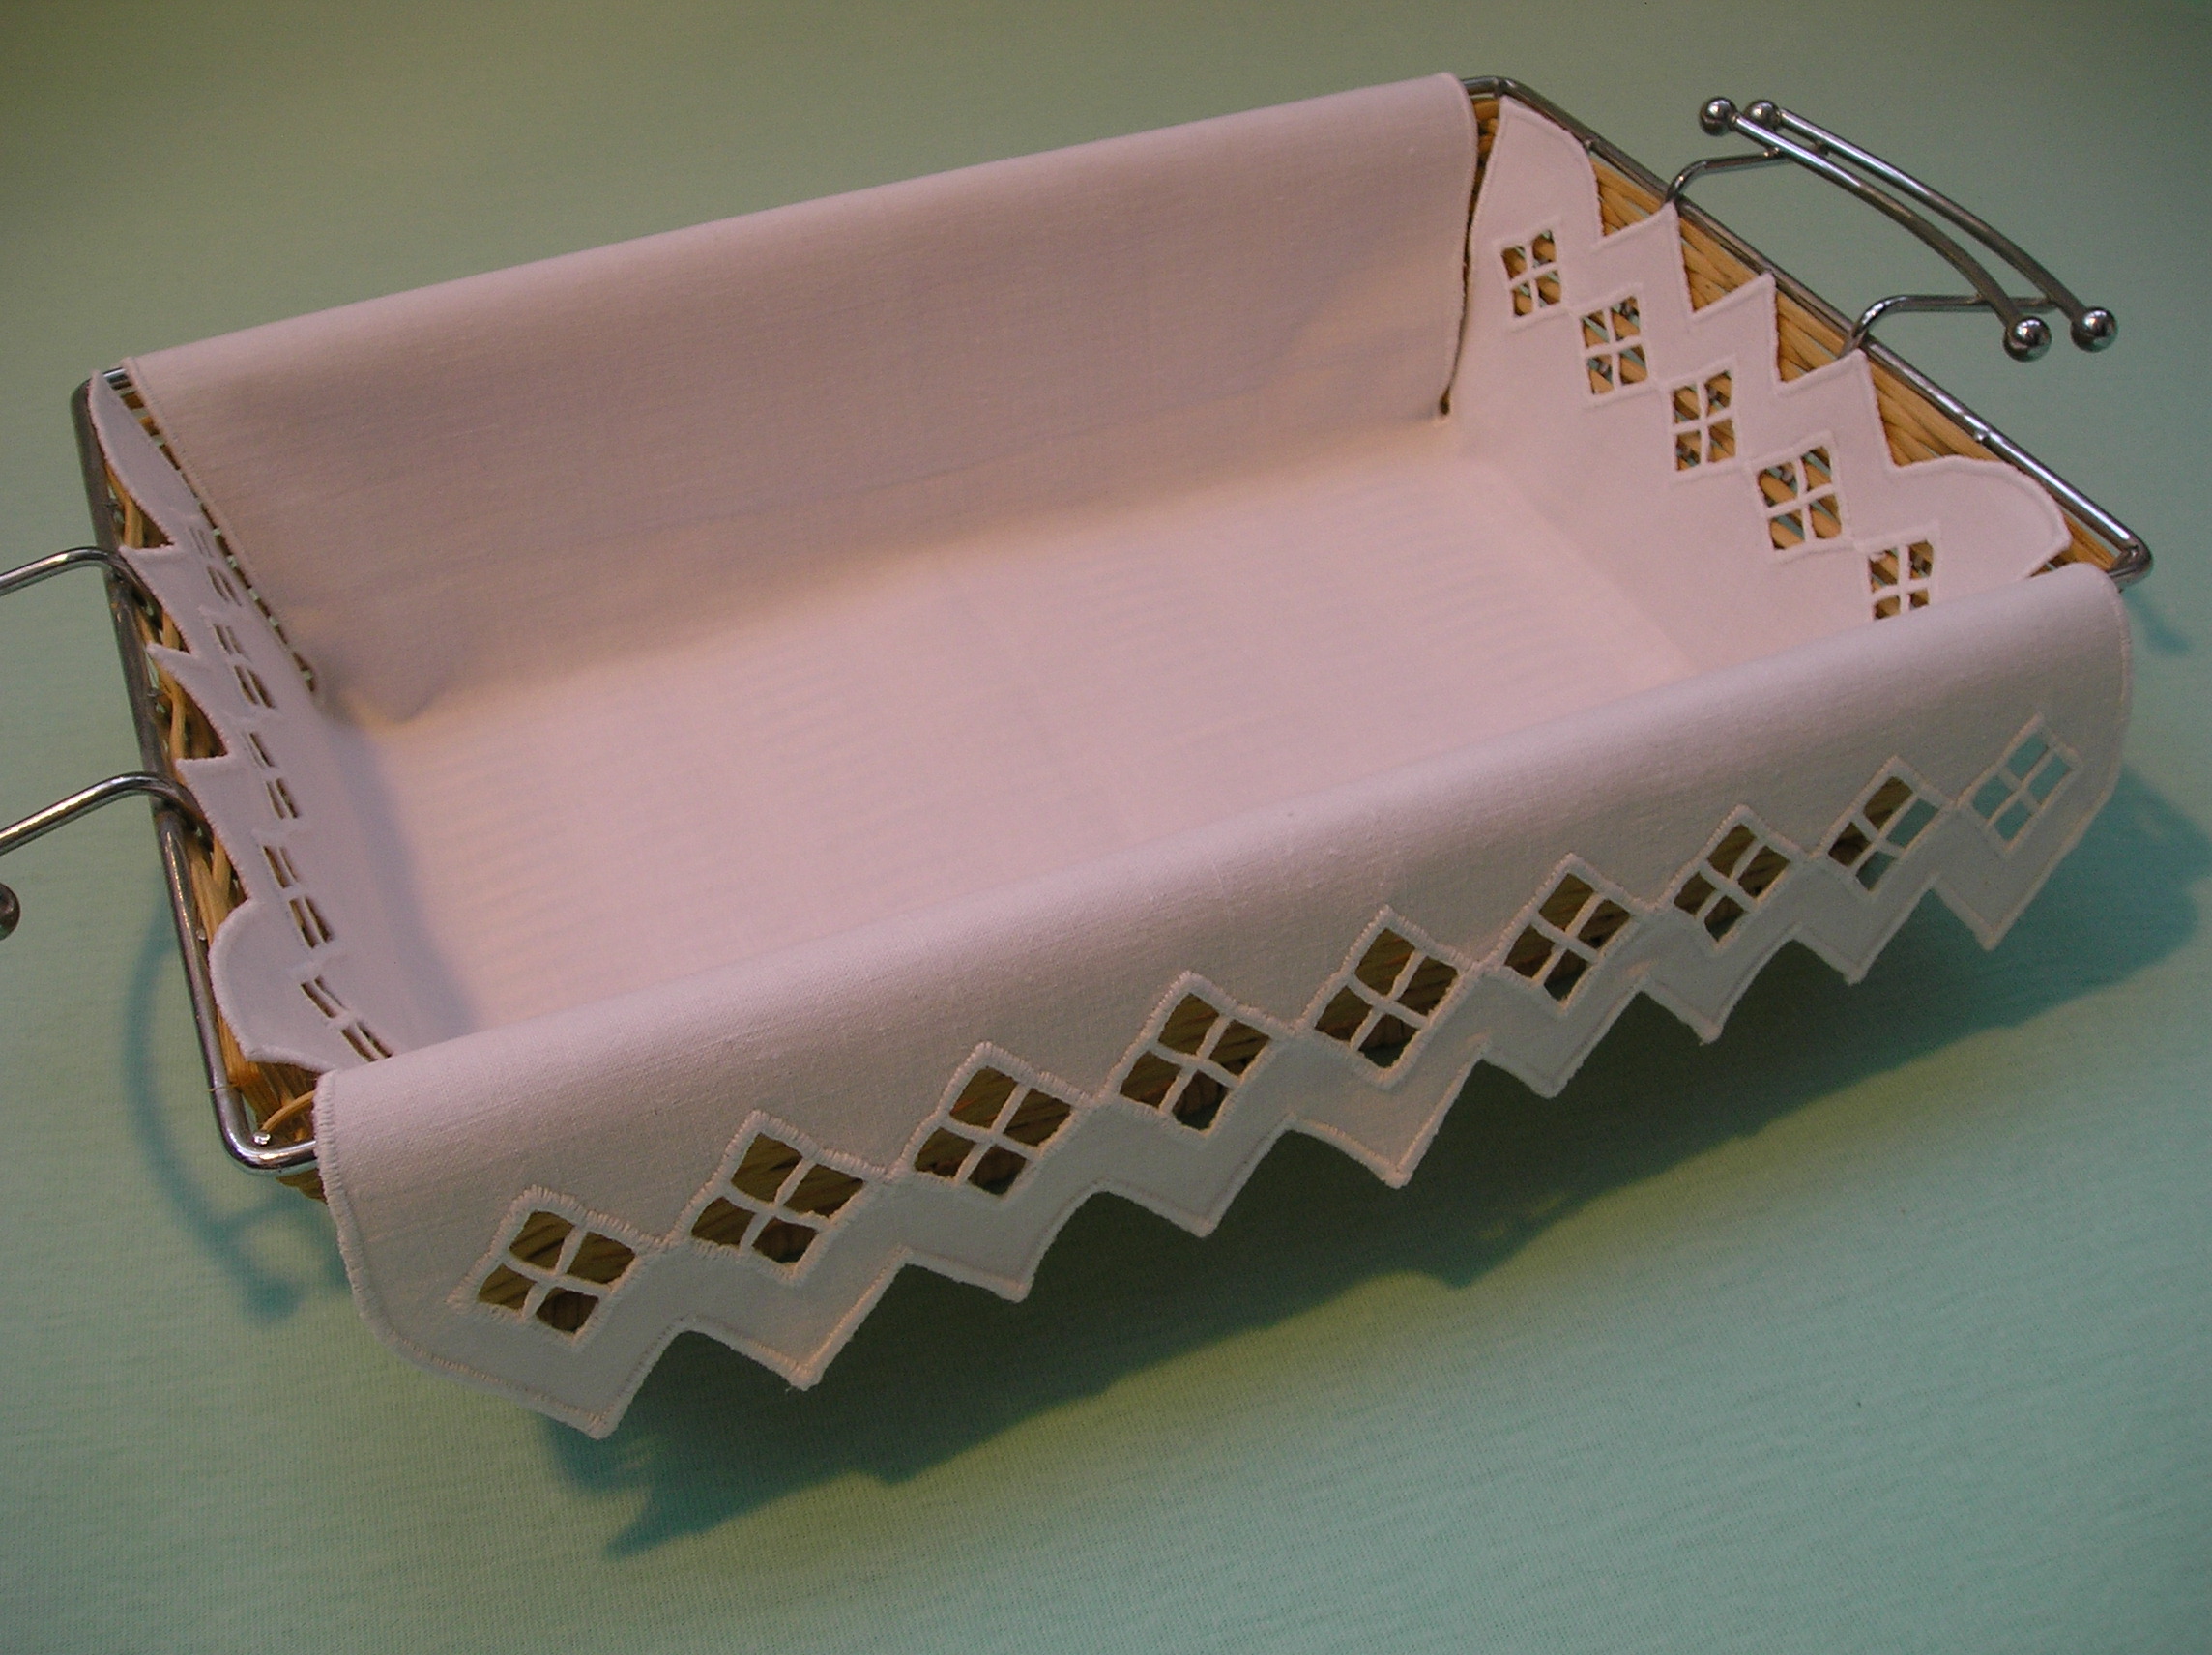
Hand embroidered, napkins, product, product design, material